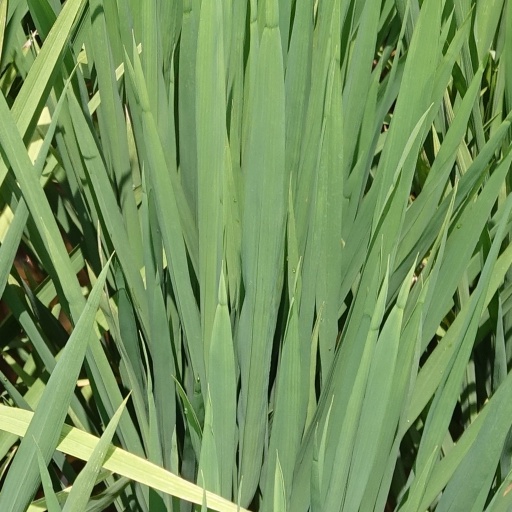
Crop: rice